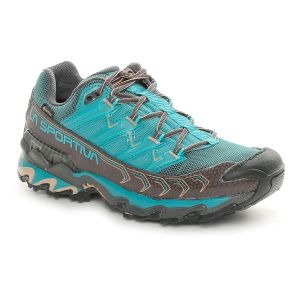
La Sportiva Scarpa da Trail Donna  Ultra Raptor II Woman Gtx Azzurro
Prezzo: 200,00 €